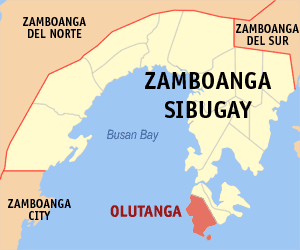
Olutanga est une localité de la province du Zamboanga Sibugay, aux Philippines. En 2015, elle compte 33 671 habitants.